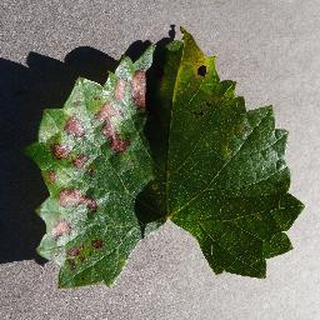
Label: grape_esca_black_measles